Timeline of Mars Reconnaissance Orbiter

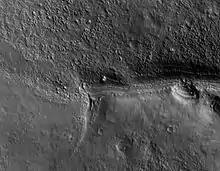
First image of Mars from the HiRISE camera

On February 9, 2018, NASA announced that it would keep using the Mars Reconnaissance Orbiter past the mid-2020s, although in the meantime the spacecraft and mission must face signs of age-related functional disturbances: 1. flagging batteries, 2. blurred images from HiRISE since 2017, 3. lowering reliability of gyroscopes or accelerometers for navigation, which will require a challenging examination on a matching mission design. Despite those challenges the reasons for this decision are: the loss of "Mars Global Surveyor" in 2006, the postponement of the Mars 2022 orbiter as the proposed successor of MRO and "MAVEN"'s shortage of fuel, that makes MRO now the critical element of the NASA's further Mars Exploration Program.